Vittore Carpaccio

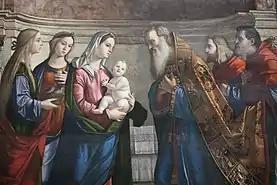
Detail of "Presentation of Jesus in the Temple" (1510)

Shortly after the year 1502, Vittore Carpaccio's "Saint Augustine in His Study" was painted and signed with the inscription: VICTOR / CARPATHIVS / FINGEBAT. The artist situates the saint in an idealized interior domestic space, alluding to contemporary practices in the art of collecting during the Renaissance period. This painting showcases how objects associated with collecting are meant to spill out within a space and between the rooms of a house. On the left wall of the painting, sculptures, Etruscan vases, and a Mamluk metalwork candlestick are displayed on a shelf, referencing objects that were highly sought after during that time and valued in Renaissance art collecting.